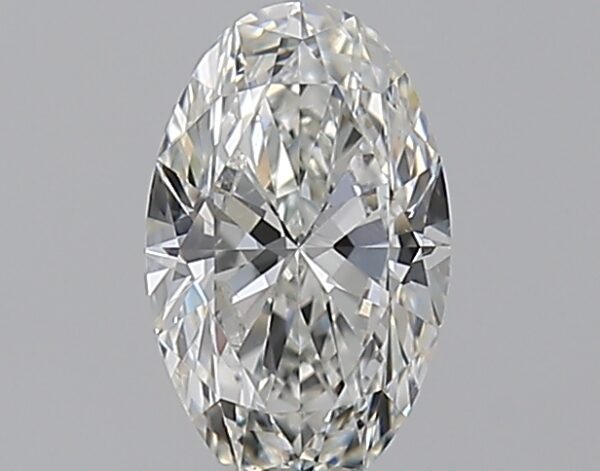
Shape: oval
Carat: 0.7
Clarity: VS2
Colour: G
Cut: EX
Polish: EX
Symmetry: VG
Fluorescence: N
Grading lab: GIA
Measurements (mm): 7.67 x 4.77 x 2.89